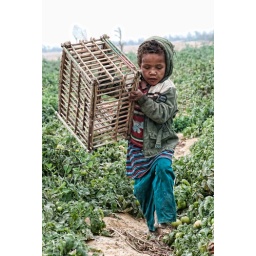
a poor kid in the field running while he is holding a wooden cage